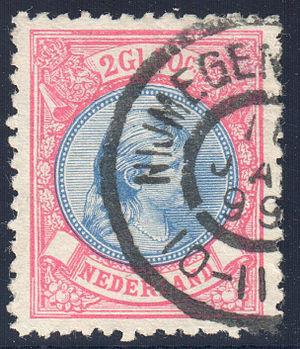
Cette liste regroupe les personnalités figurant sur les timbres postaux du Royaume des Pays-Bas. Au début, seuls les souverains y figuraient, puis ce sont les personnages importants de l'Histoire du Royaume qui seront représentés. De façon plus récente, des sportifs et des personnalités du monde du divertissement ont eu le droit à leur timbre.